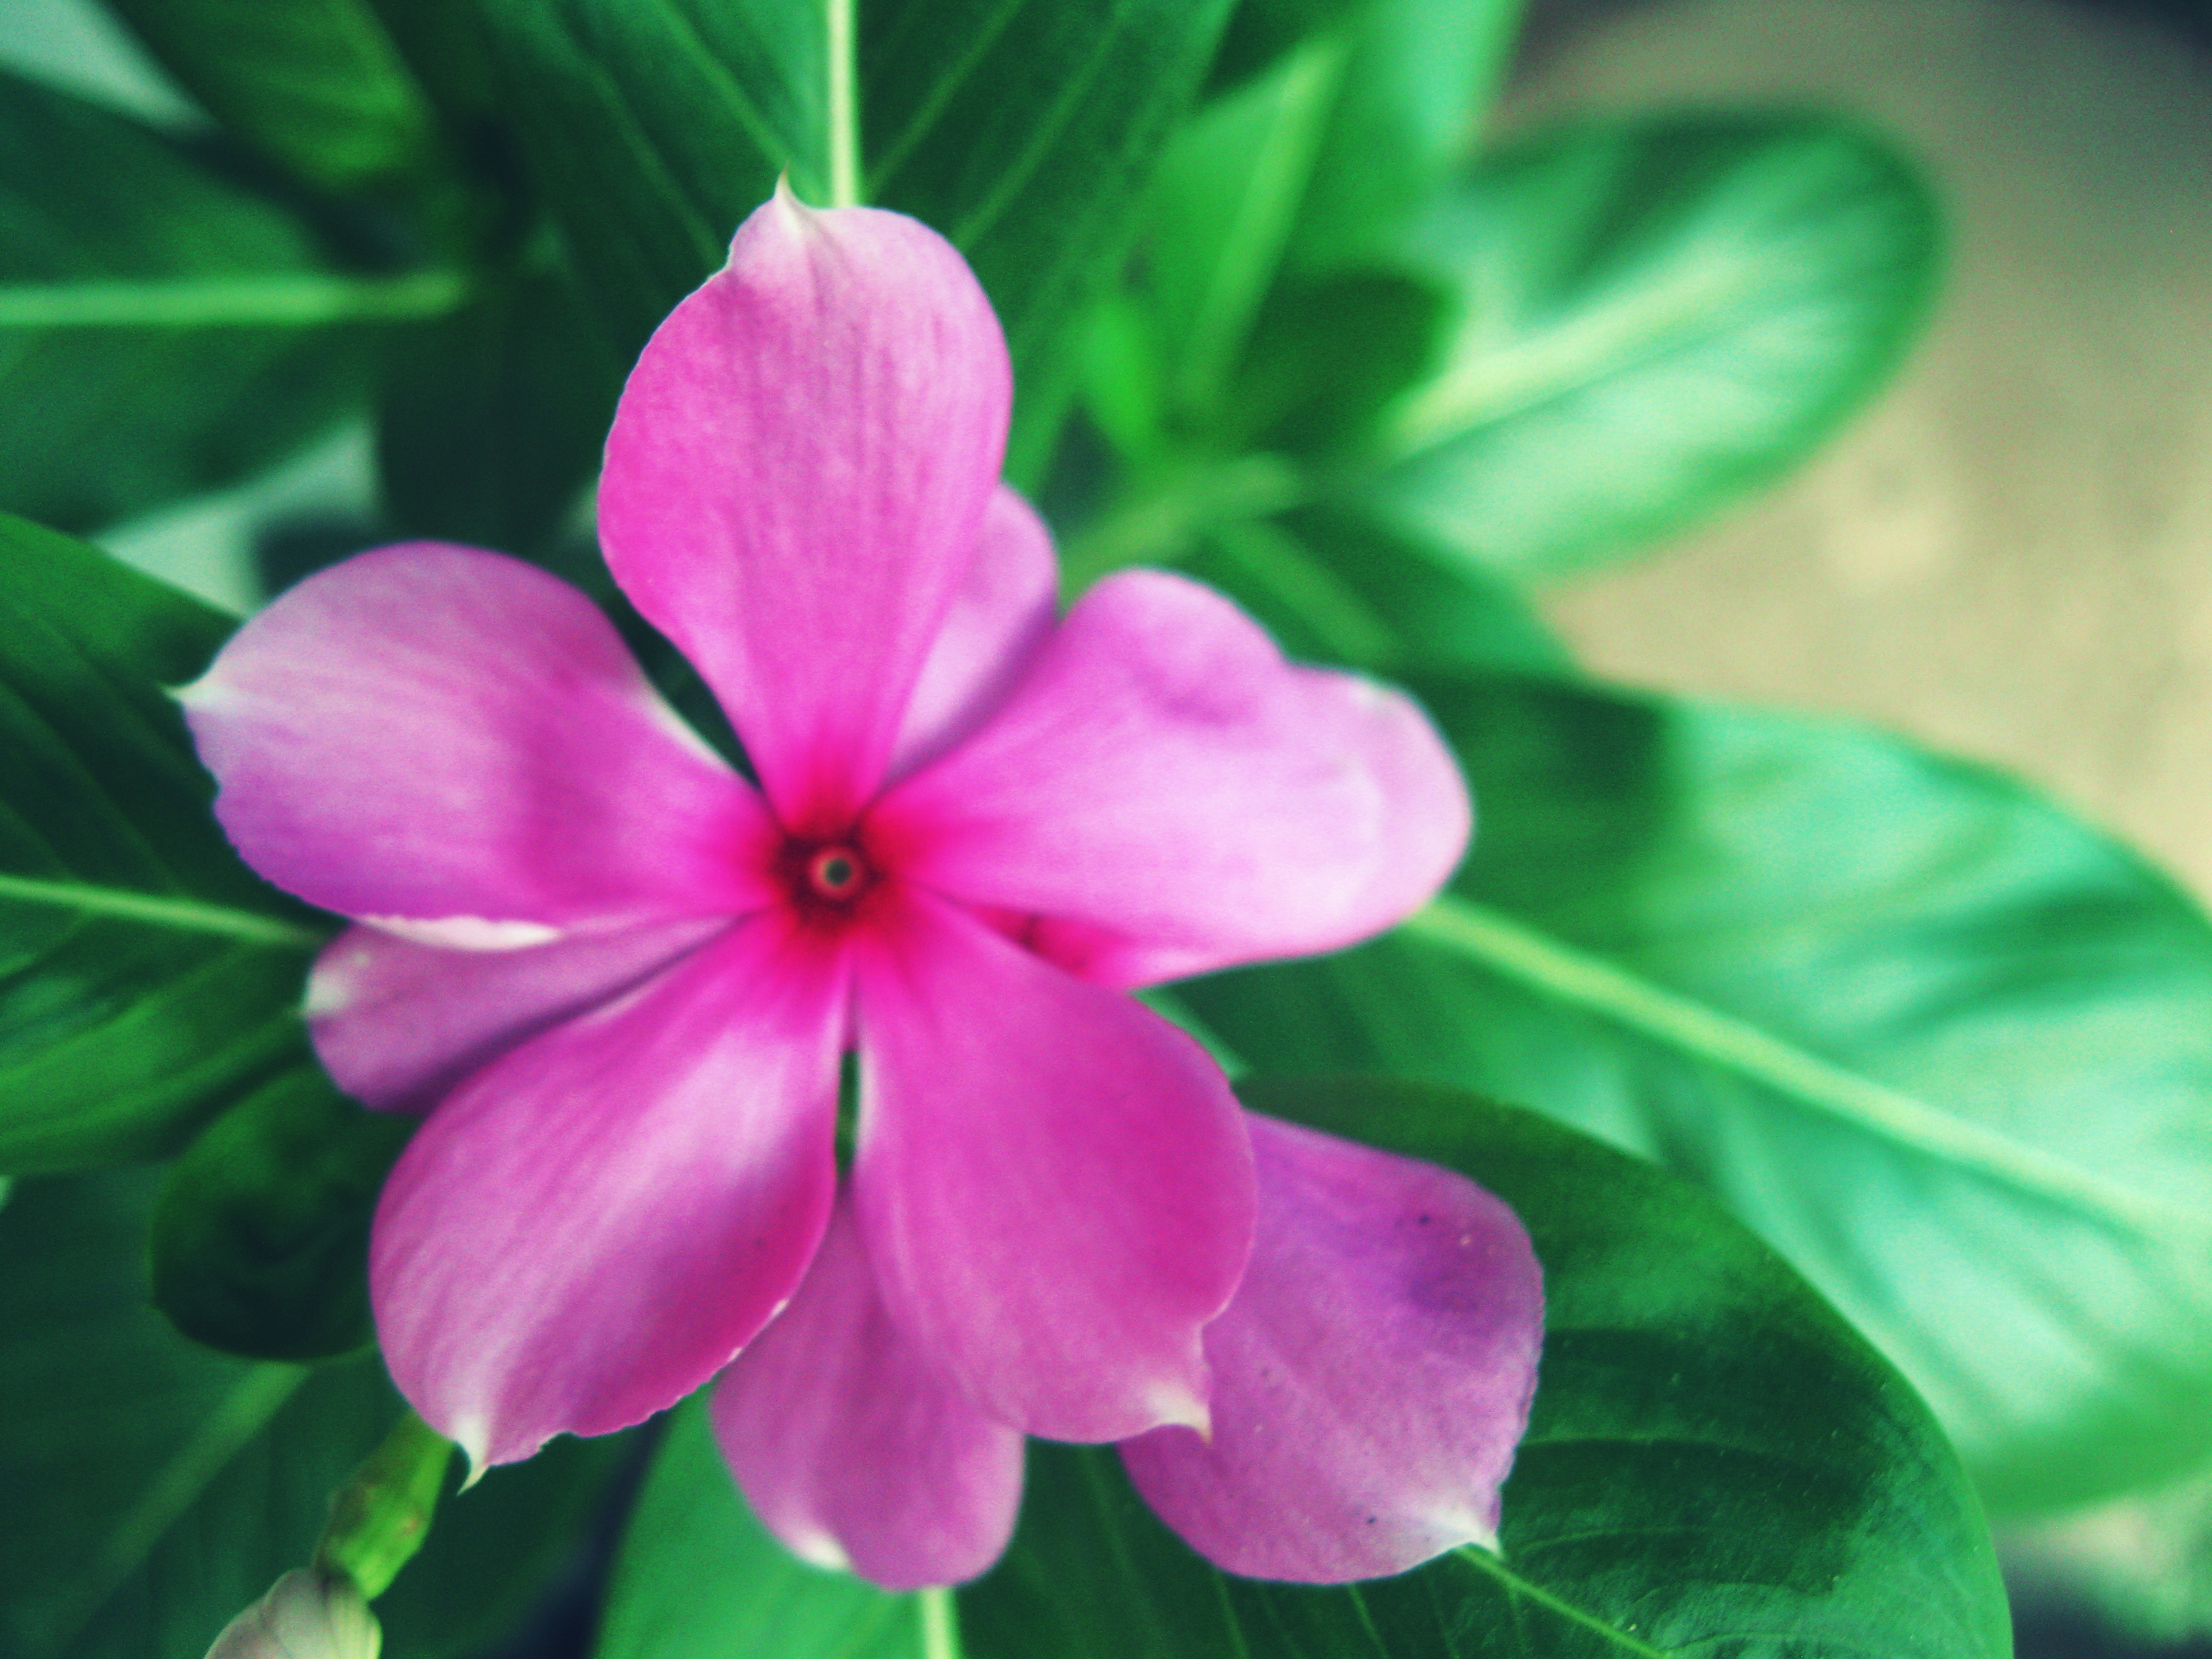
flower, flora, natural, flowering plant, petal, pink, plant, green, periwinkle, leaf, botany, busy lizzie, impatiens, magenta, geranium, wildflower, annual plant, wood sorrel family, perennial plant